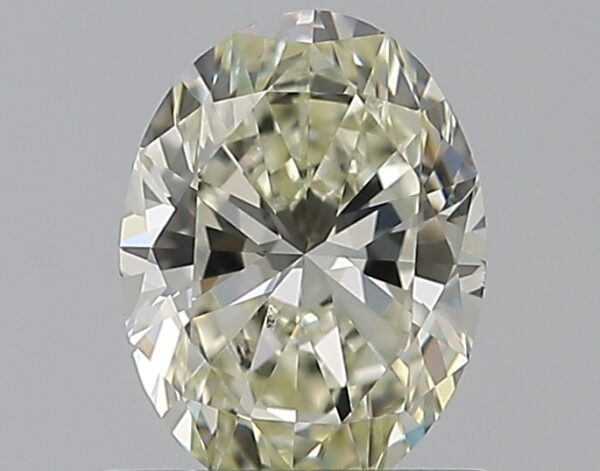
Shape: oval
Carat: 0.7
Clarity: VS2
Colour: L
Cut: EX
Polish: EX
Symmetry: VG
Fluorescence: N
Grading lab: GIA
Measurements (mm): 6.68 x 4.98 x 3.15